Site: brandenburg
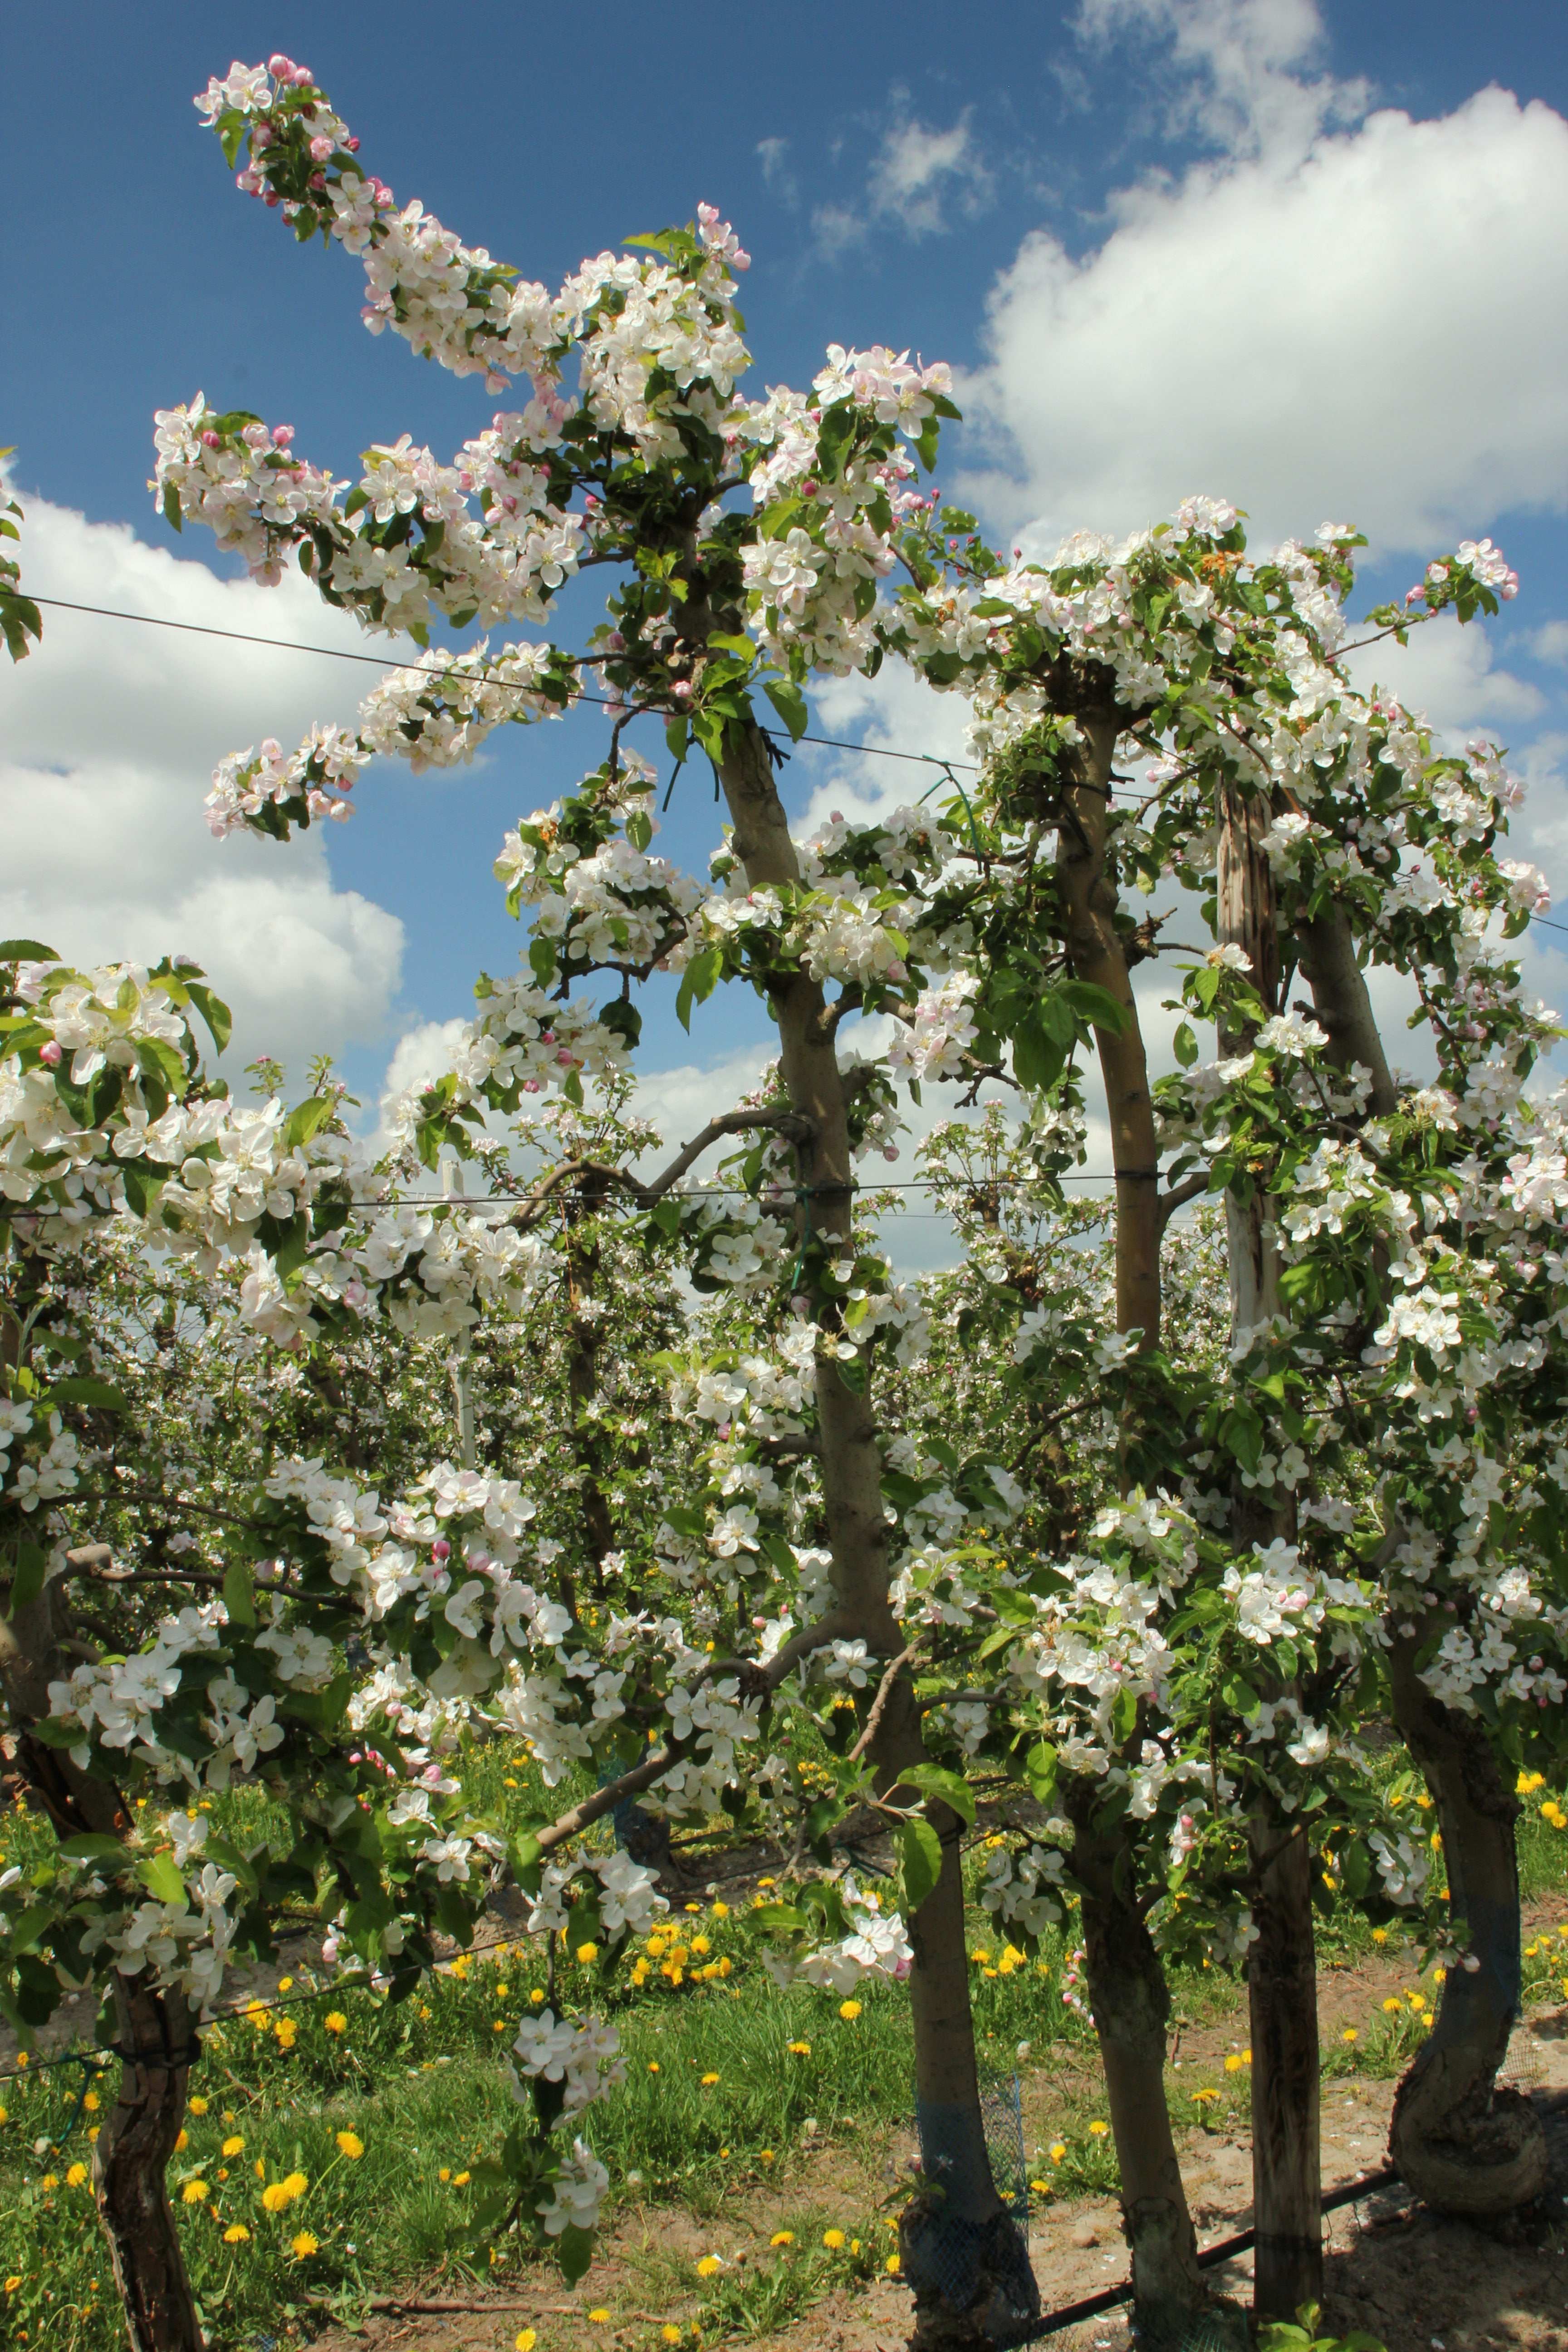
Growth stage (BBCH 65): Flowering